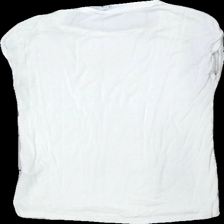
View: back
Type: T-shirt
Category: Ladies
Brand: Not in the list
Brand text on label: vero moda
Colors: White
Material: 100% viskos
Cut: C-collar
Size: S
Season: All
Stains: Major
Damage: gul i krage
Damage location: top center
Damage 2: gula och svarta fläckar
Damage 2 location: middle right
Damage 3: gula och svarta fläckar
Damage 3 location: middle left
Price range: <50
Recommended usage: Recycle
Description: vit t-shirt